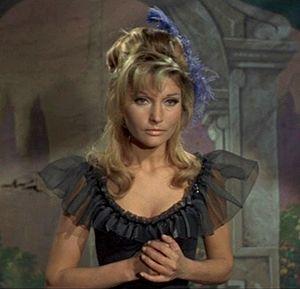
Nuccia Cardinali née Annunciata Cardinali le 4 novembre 1938 à Potenza dans la région du Basilicate, est une actrice et chanteuse italienne.